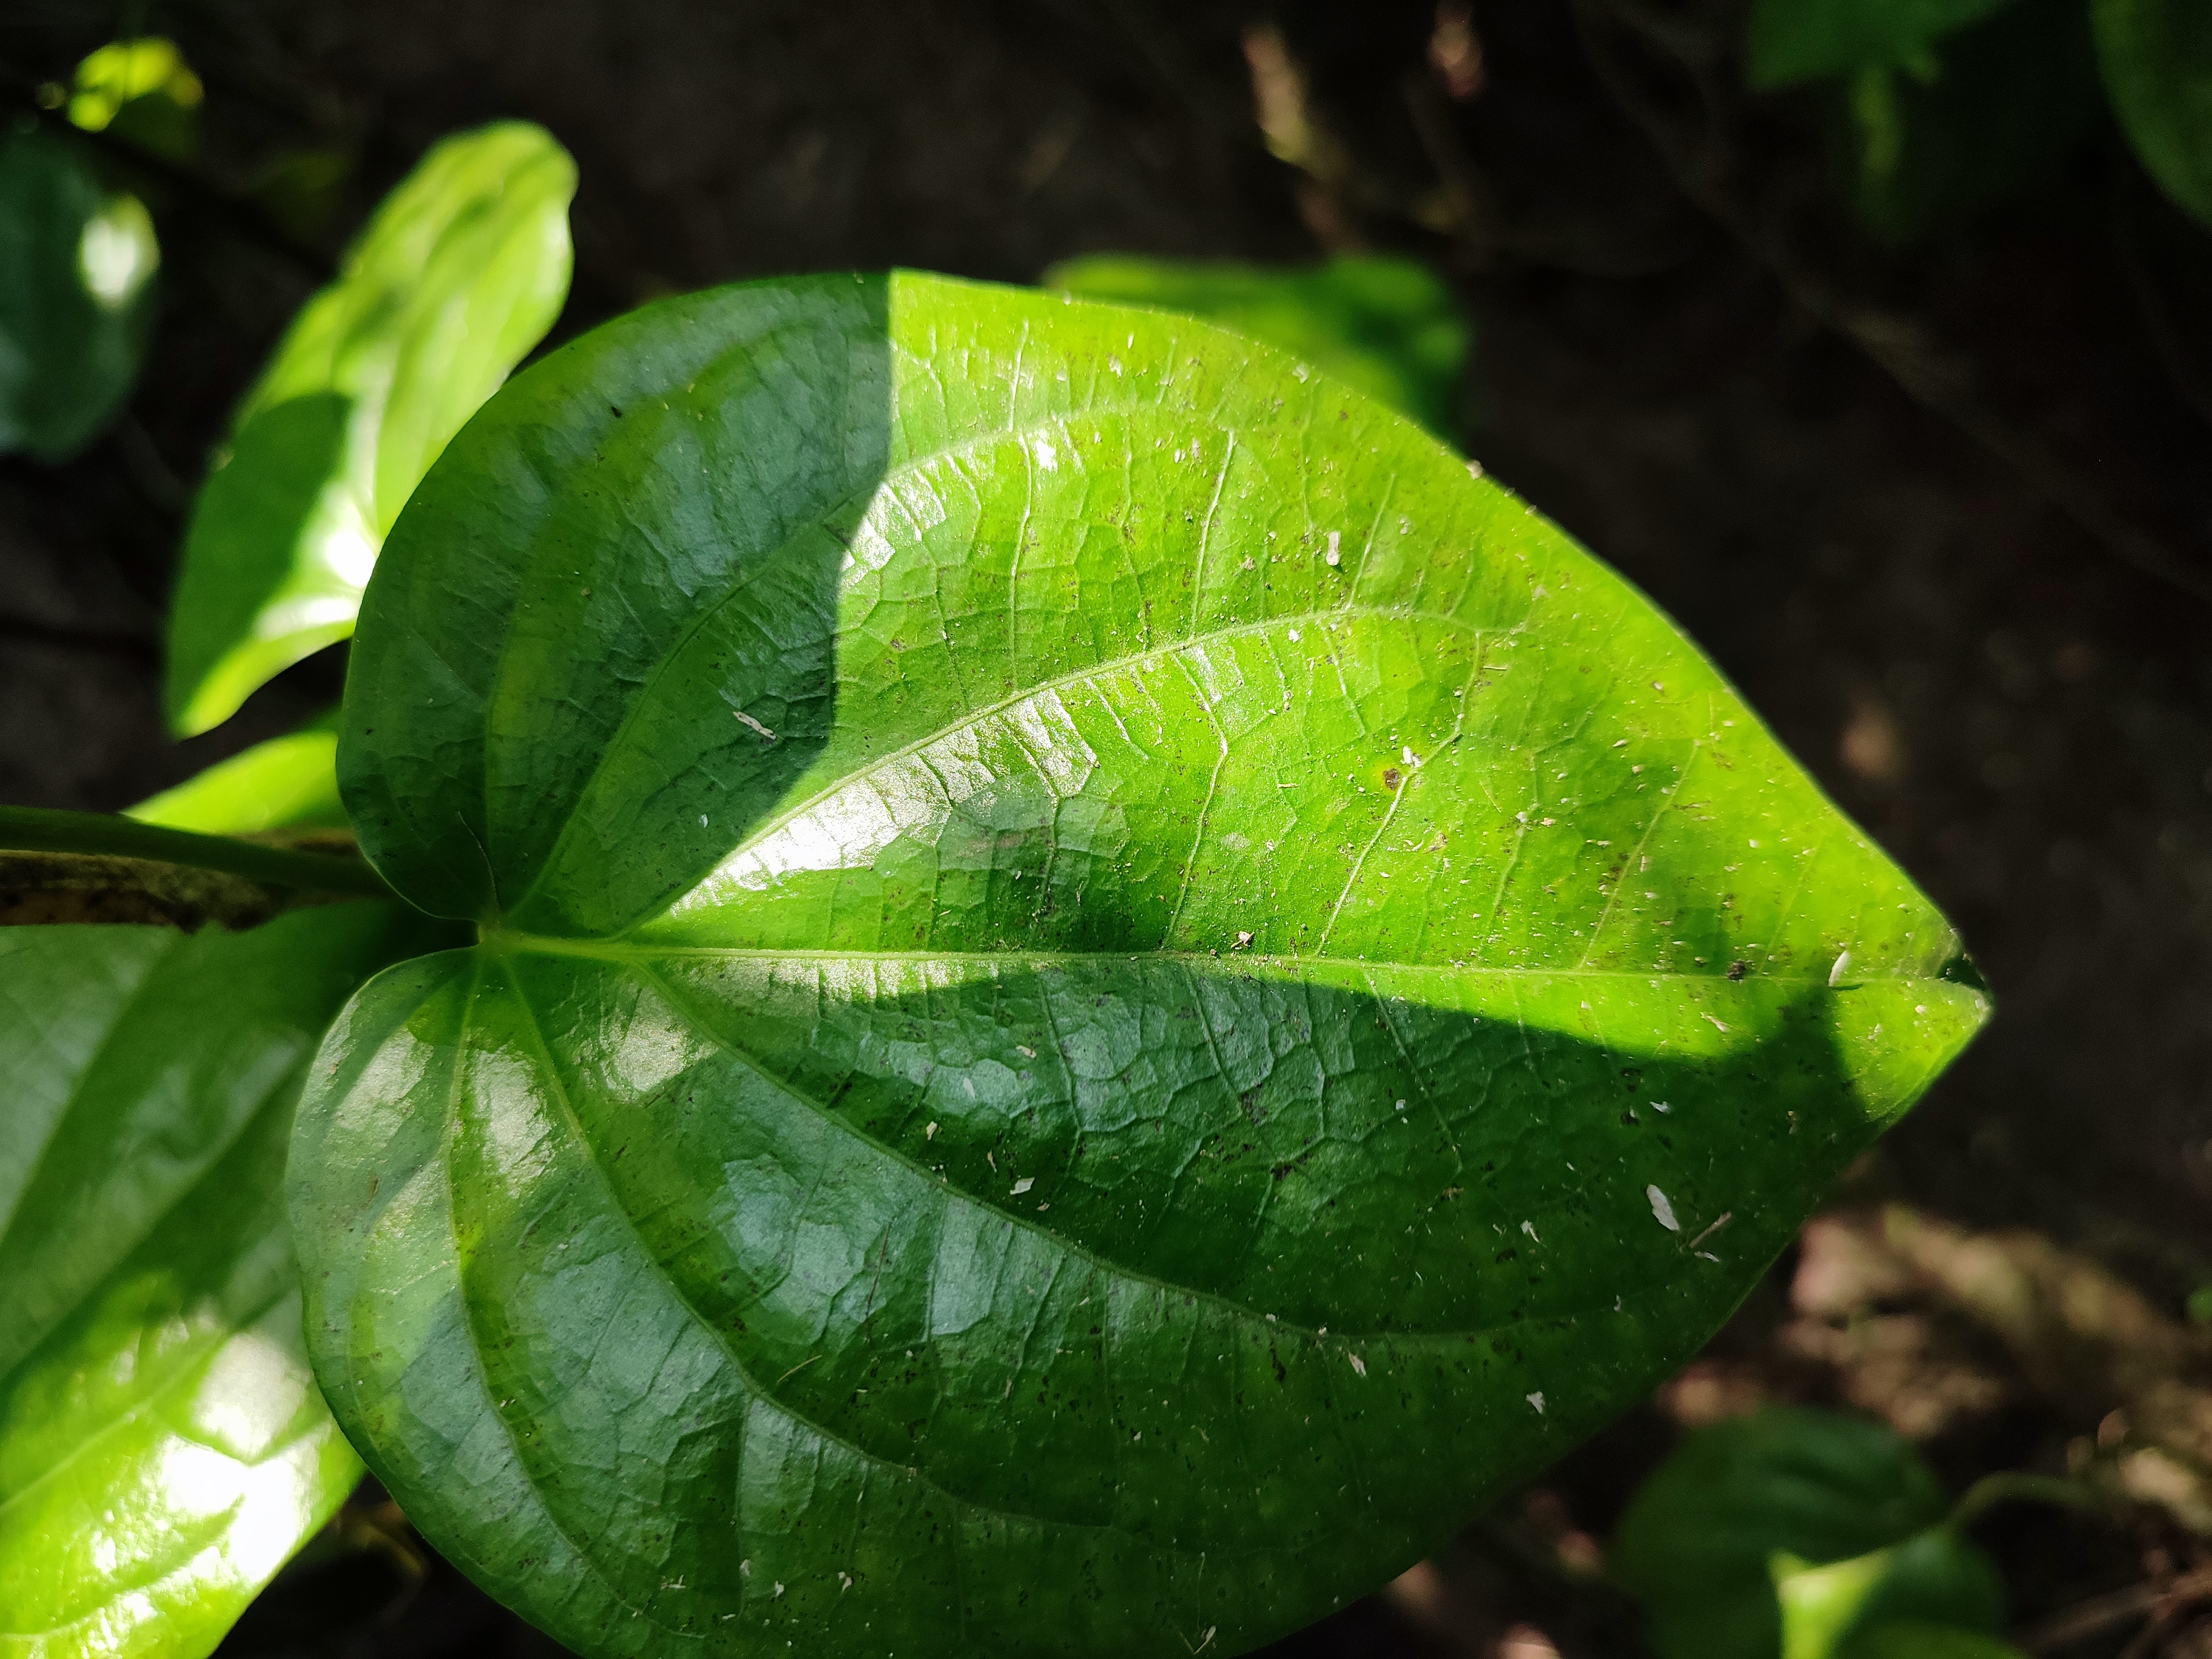
Label: Healthy_Leaf